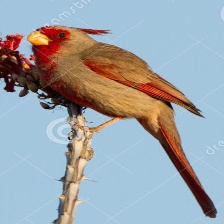
Species: PYRRHULOXIA
Scientific name: CARDINALIS SINUATUS